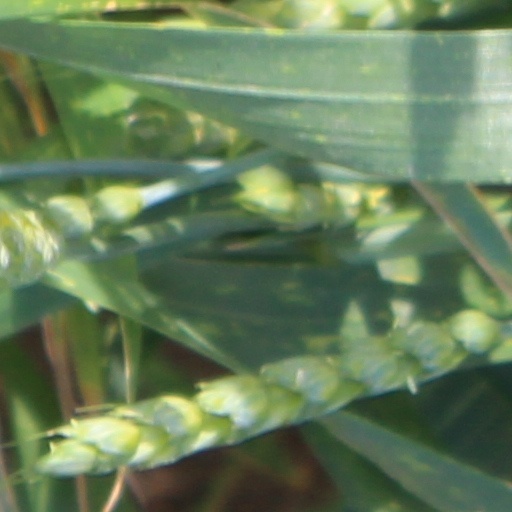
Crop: wheat